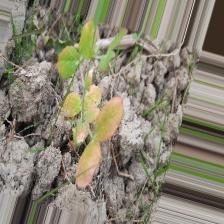
Label: Lentil Rust